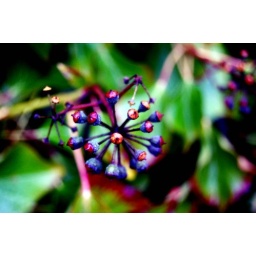
I took this in the green house in my horticulture class.